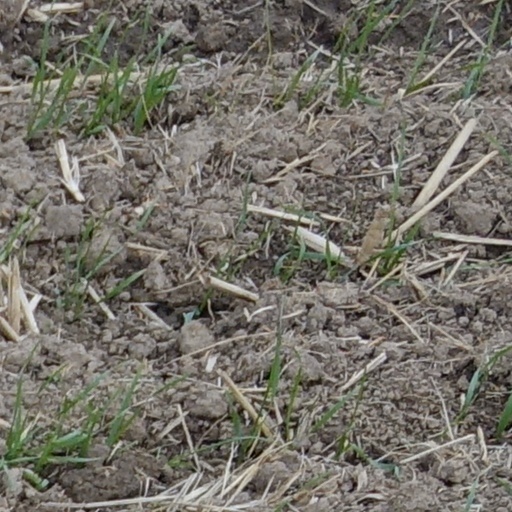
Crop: wheat